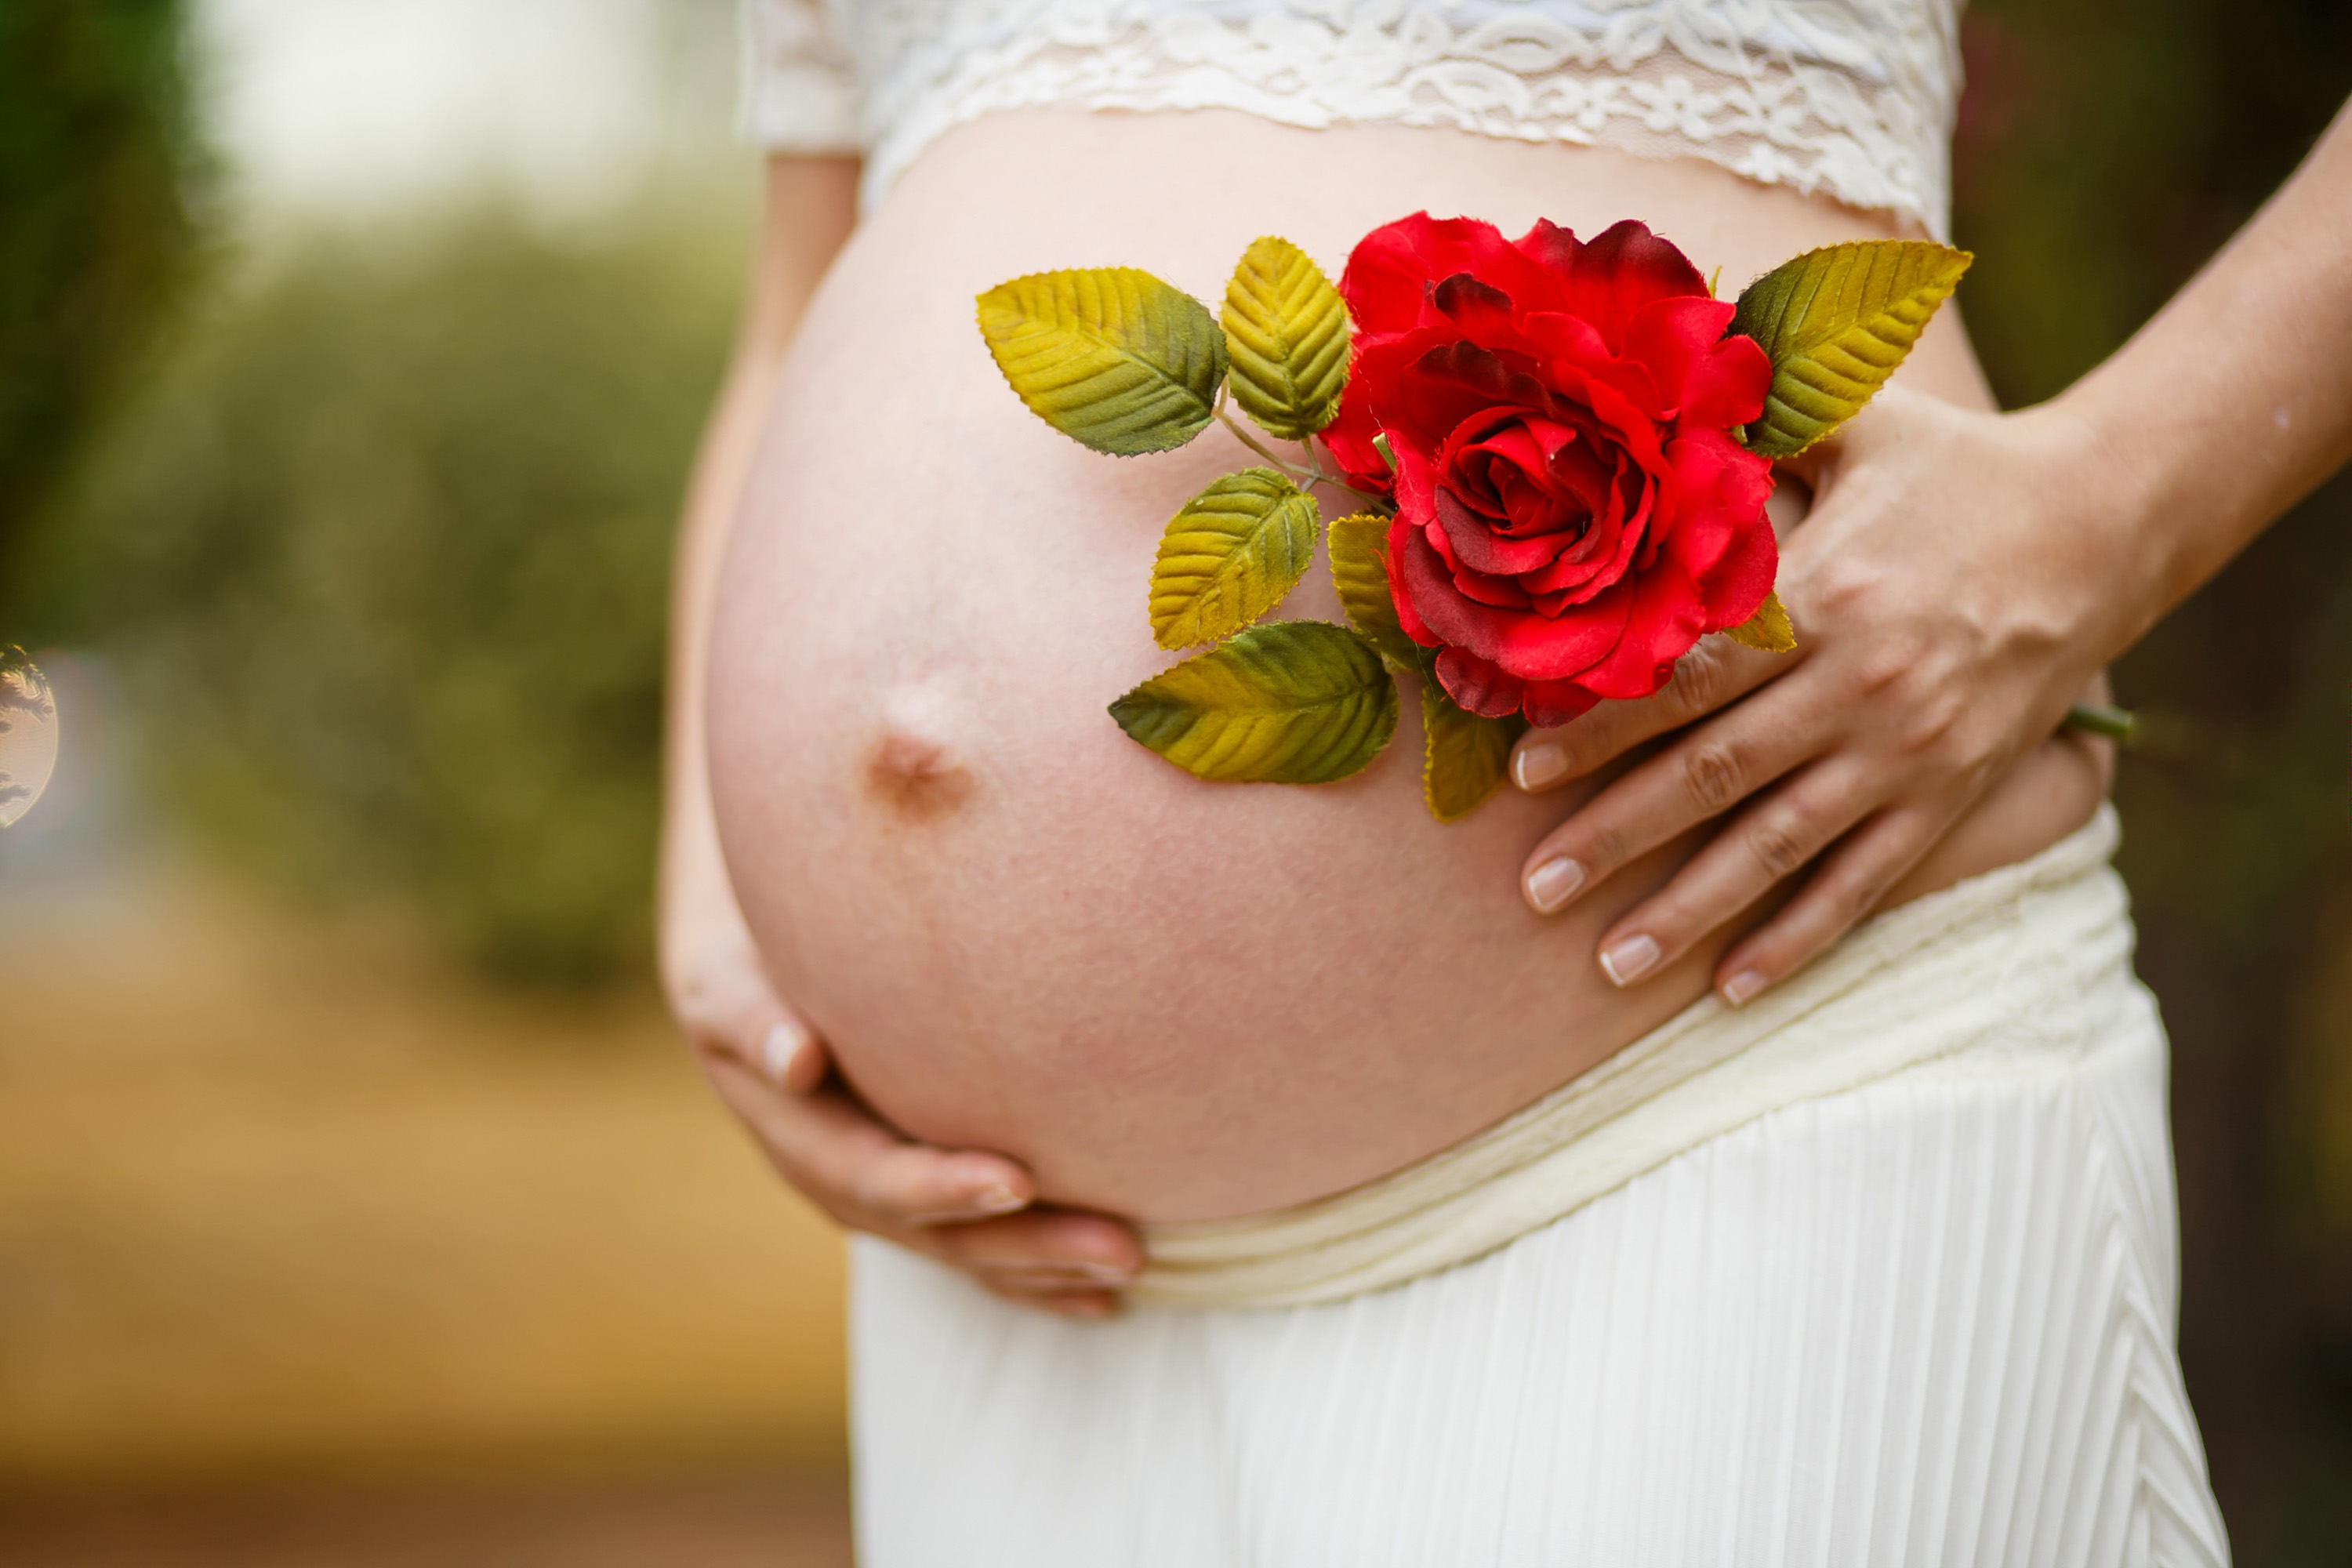
photograph, red, pink, skin, yellow, flower, abdomen, hand, rose, garden roses, bouquet, dress, petal, plant, waist, trunk, rose family, stomach, photography, love, gesture, cut flowers, floral design, peach, nail, rose order, happy, wildflower, child